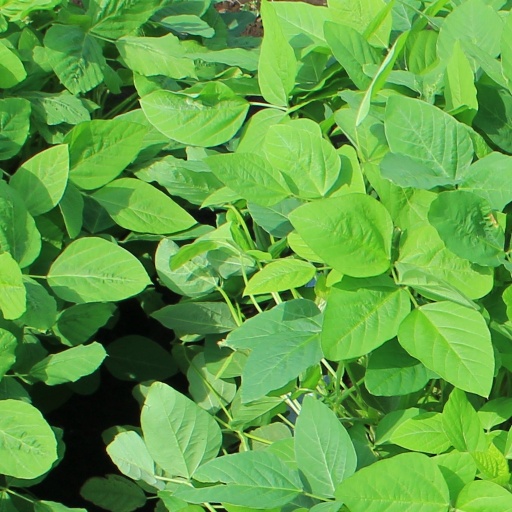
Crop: soybean